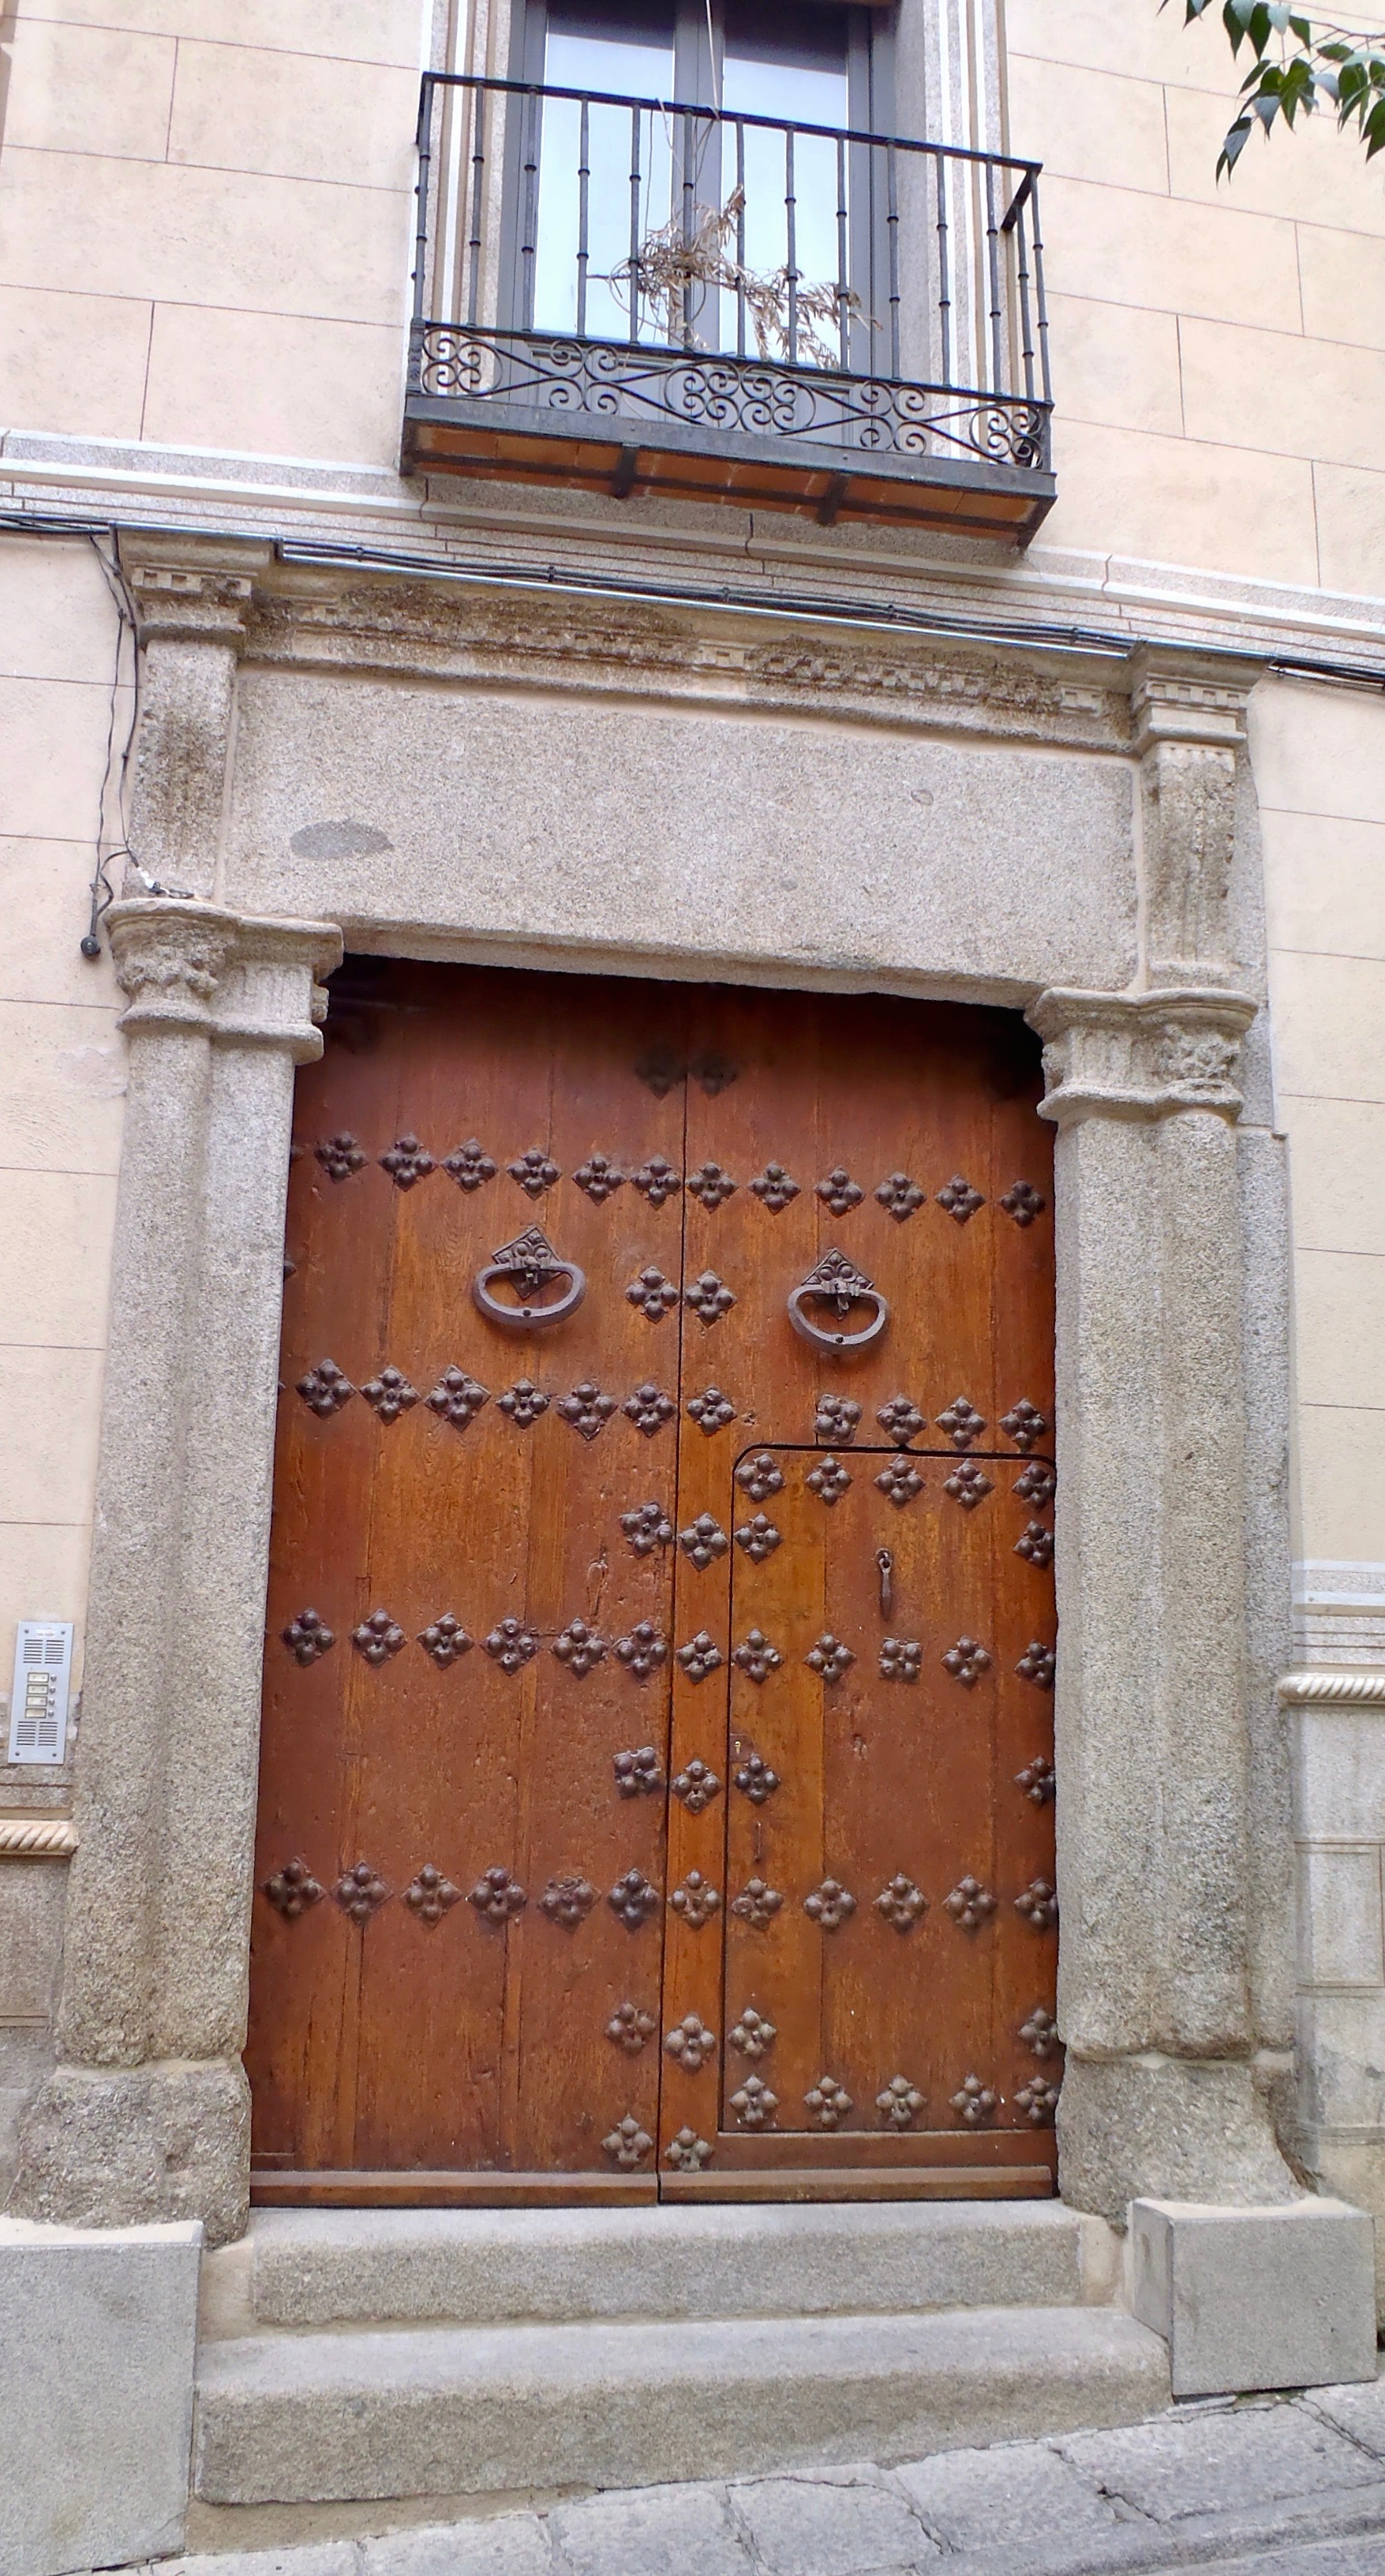
architecture, wood, window, arch, facade, brick, door, ancient history